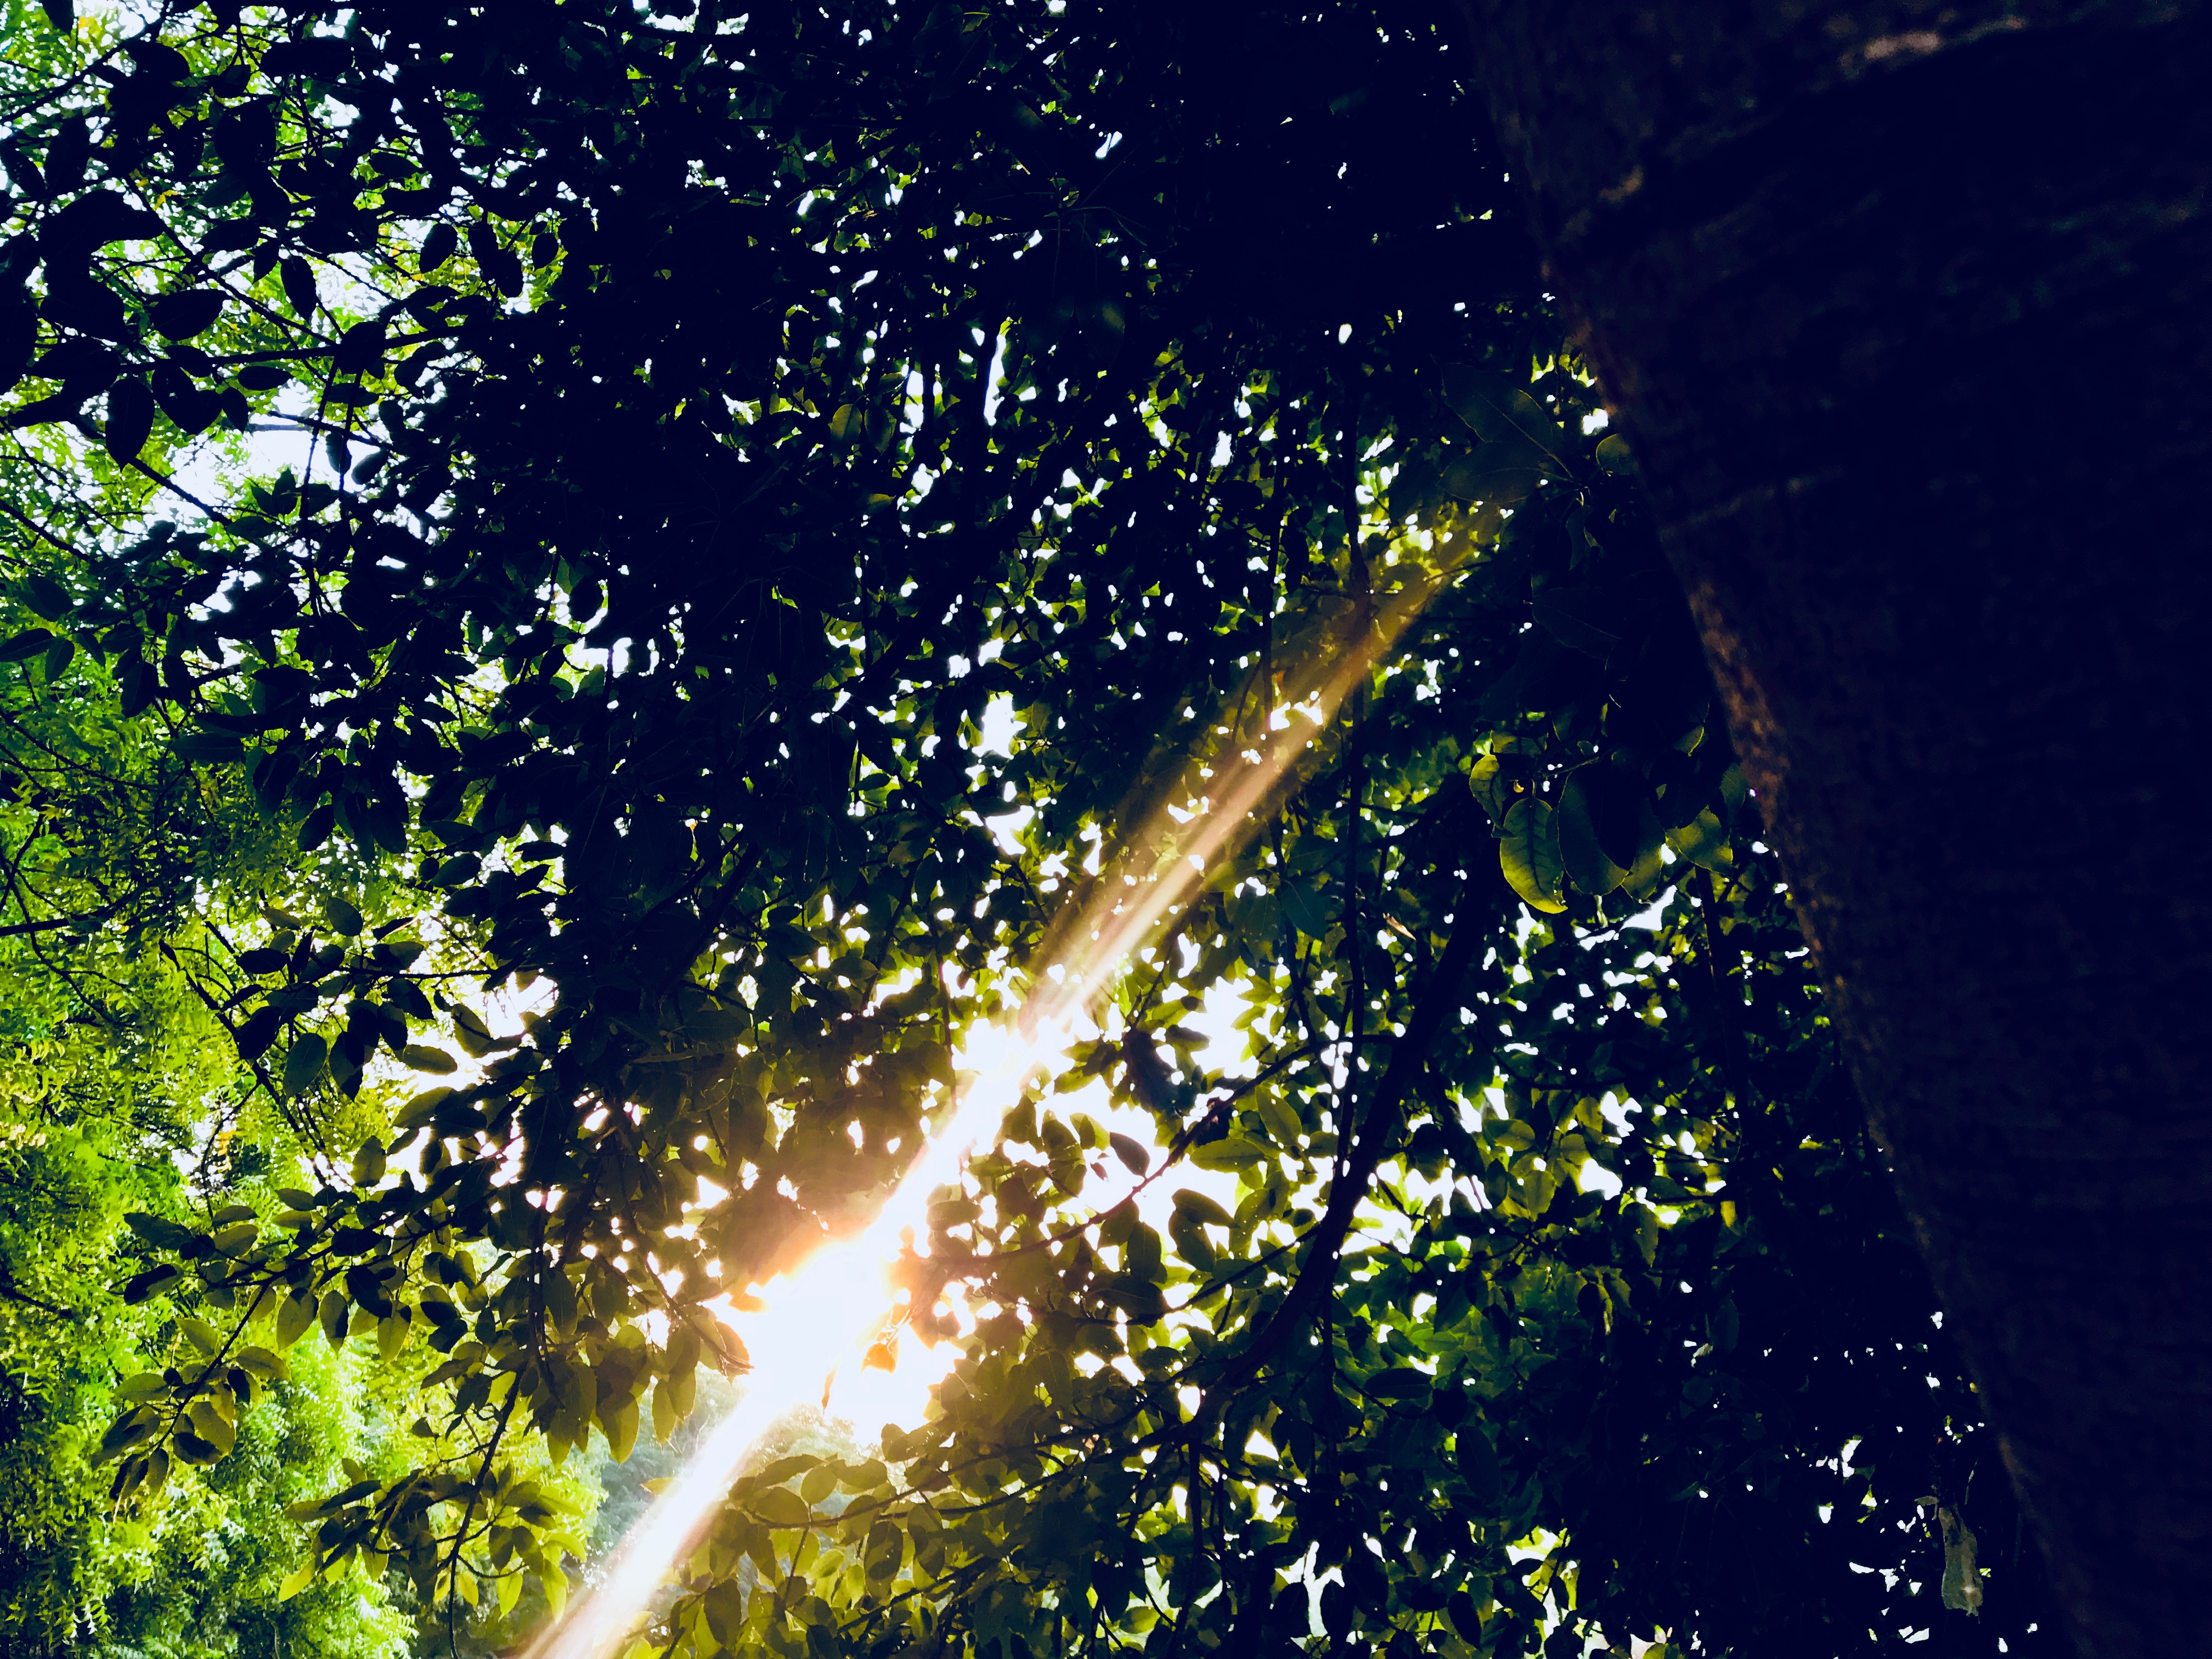
morning, good, tree, nature, leaves, bushes, sunrise, sun, shine, beauty, amazing, joy, water, sky, light, atmosphere of earth, atmosphere, leaf, sunlight, phenomenon, night, plant, forest, branch, space, grass